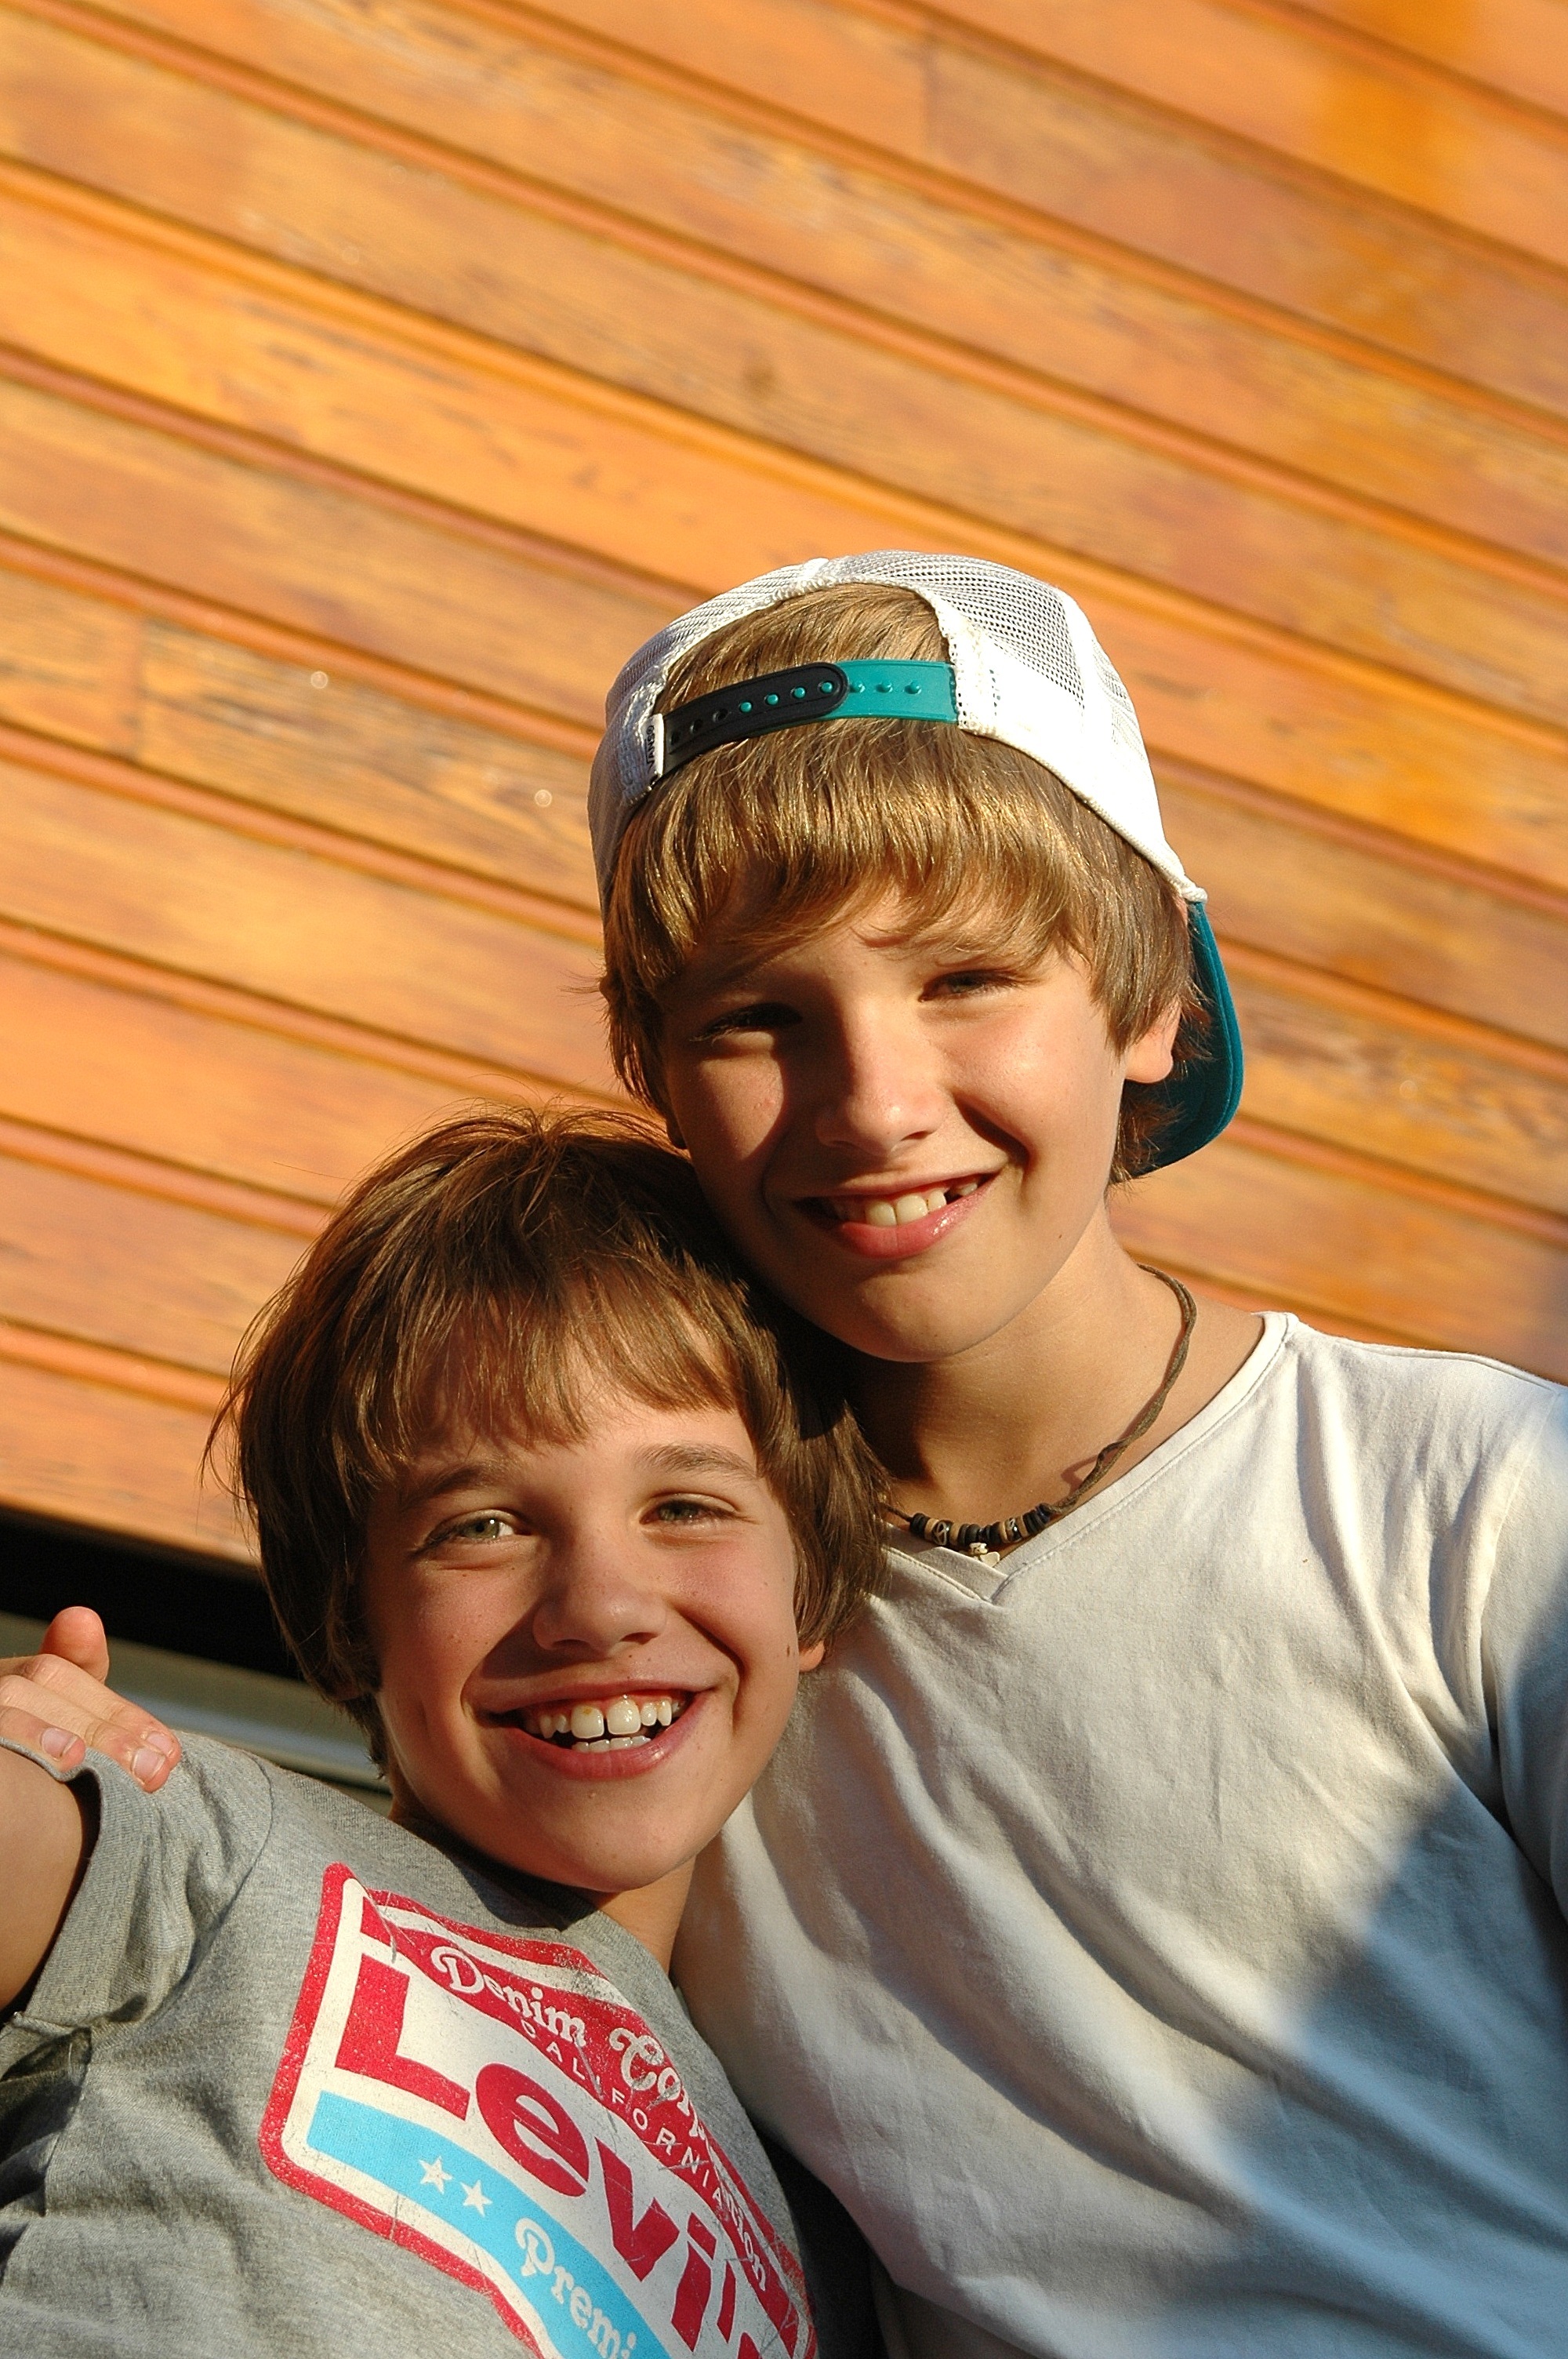
man, person, people, boy, male, young, child, facial expression, smile, laughing, family, children, fun, happy, infant, toddler, boys, day, brothers